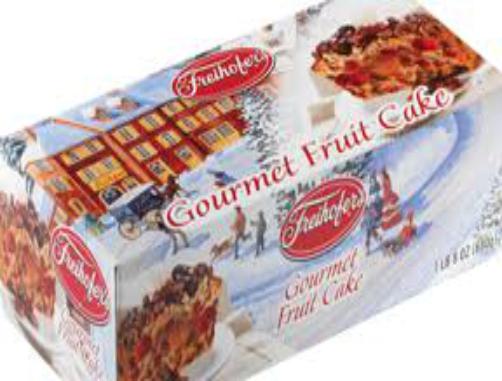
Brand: Freihofers
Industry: Food